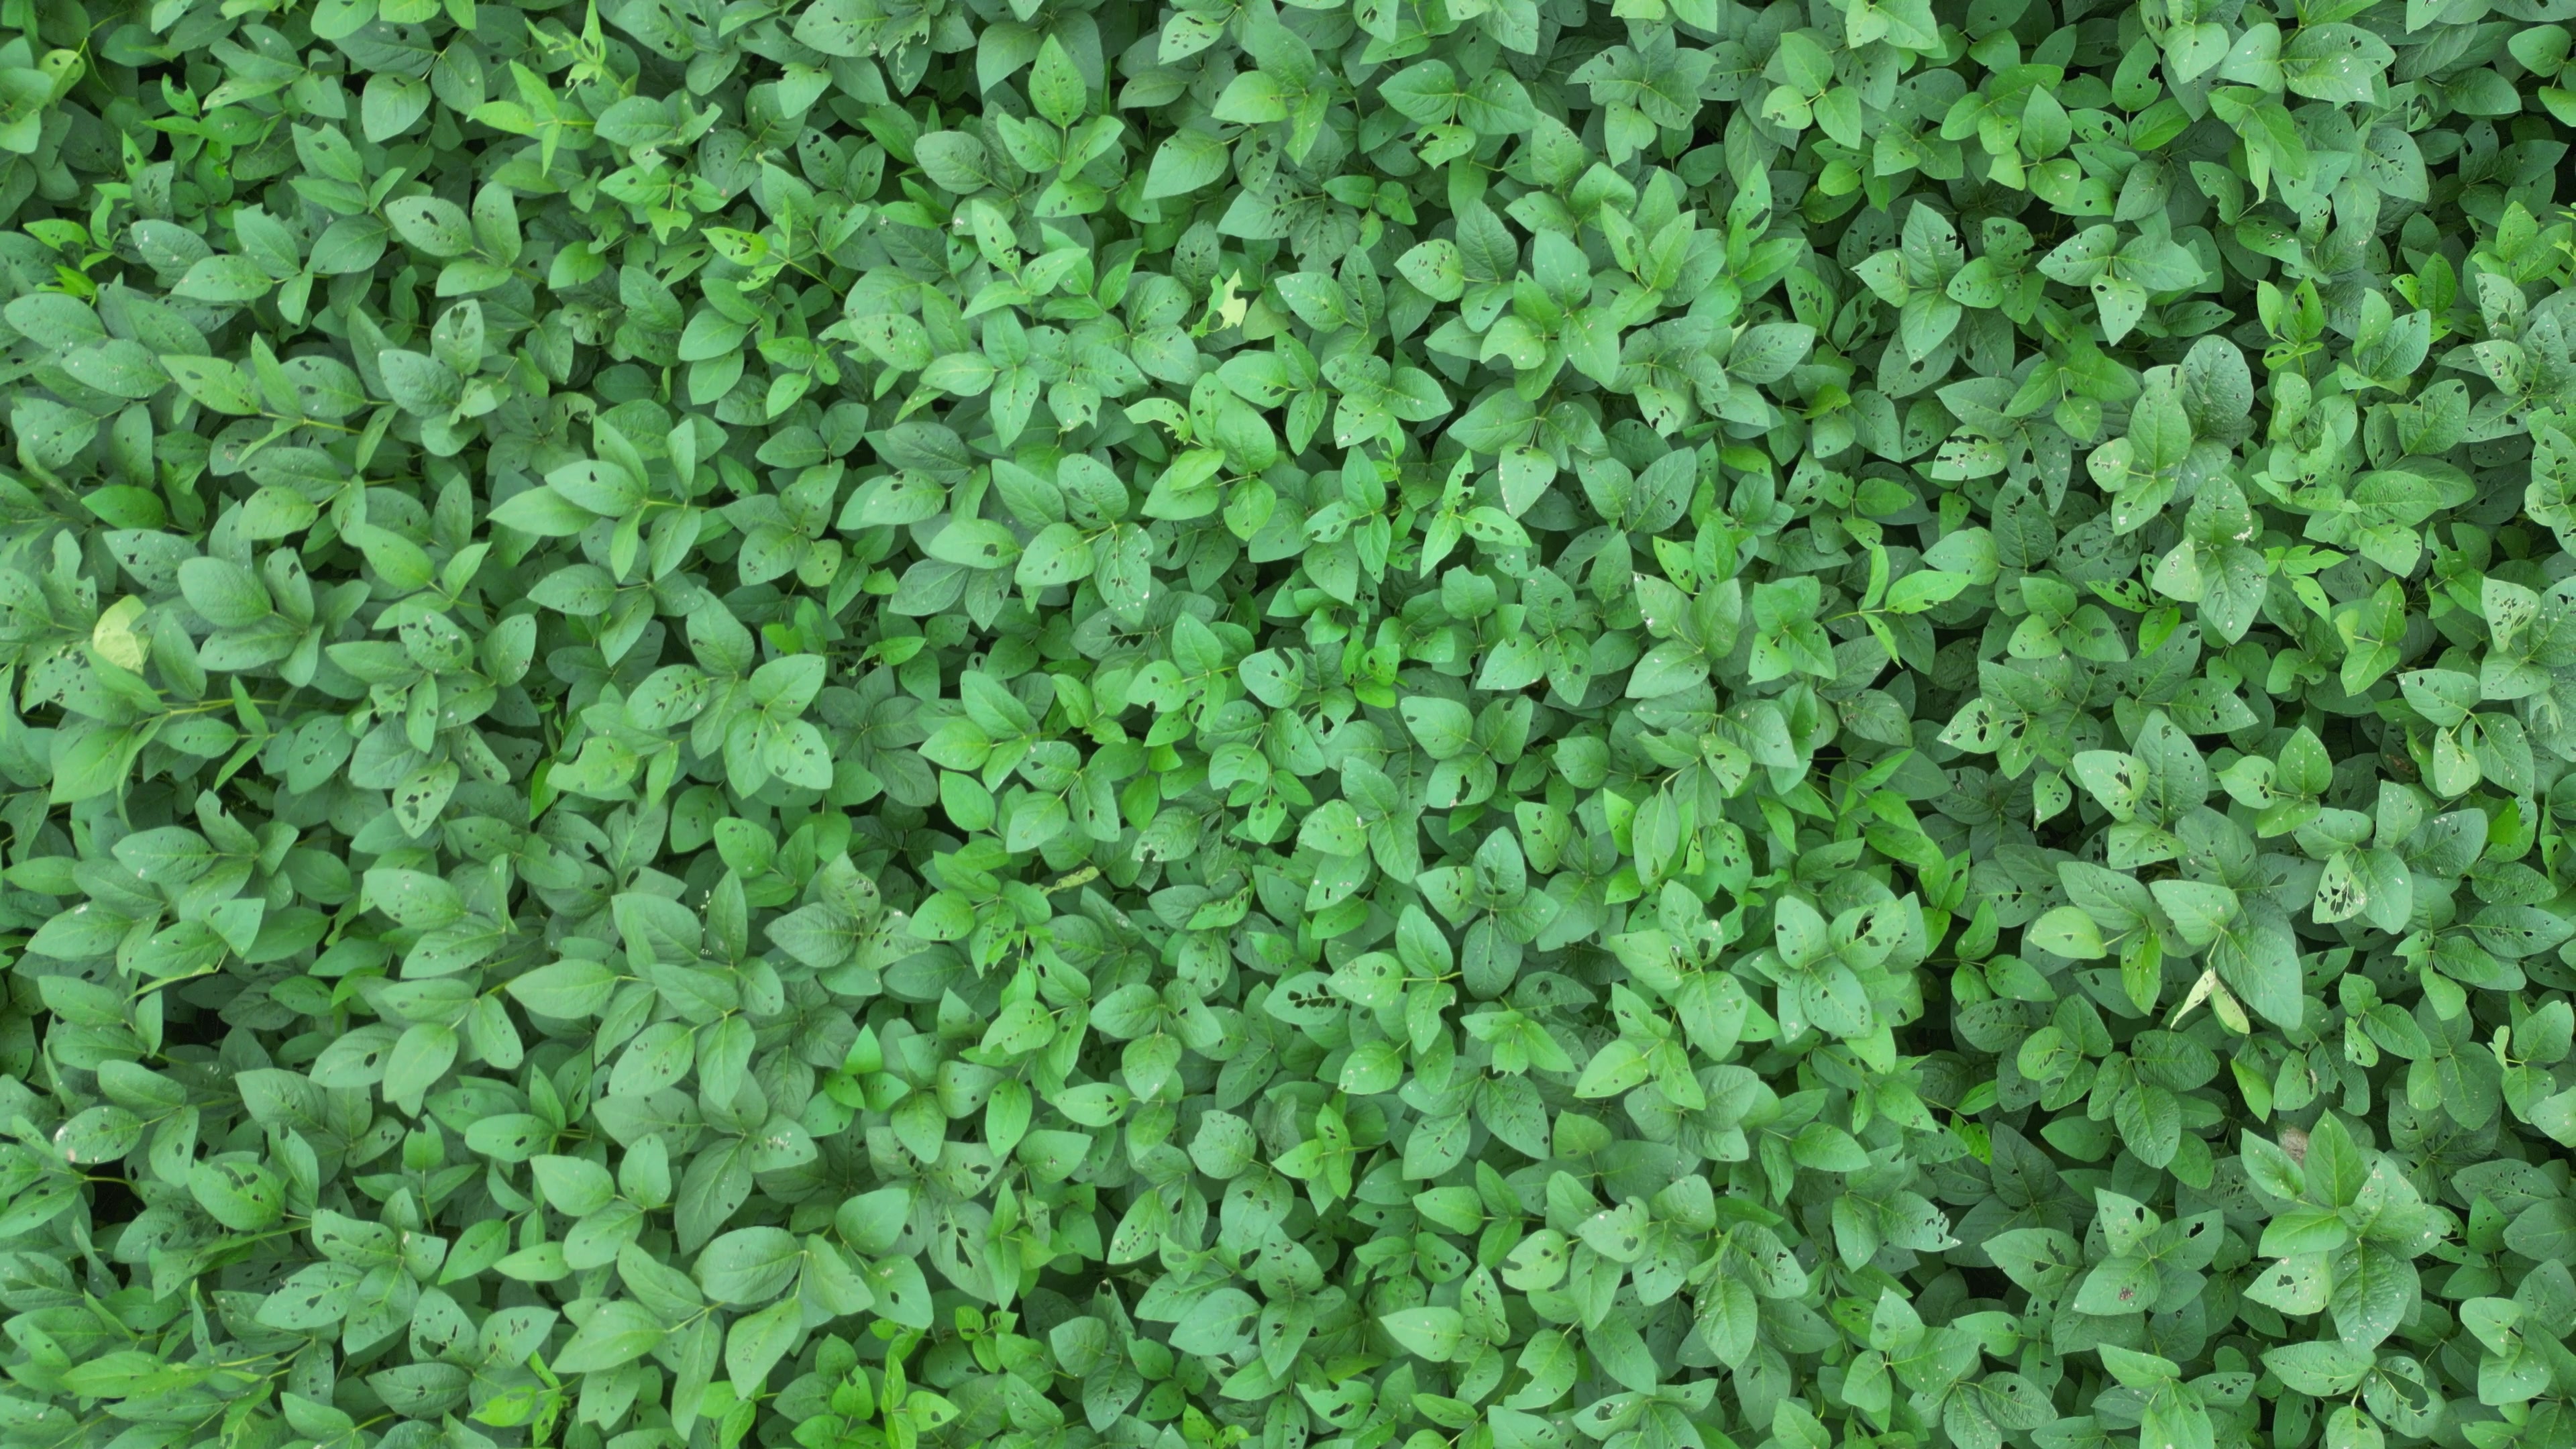
Label: Semilooper_Pest